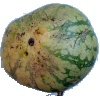
Label: watermelon